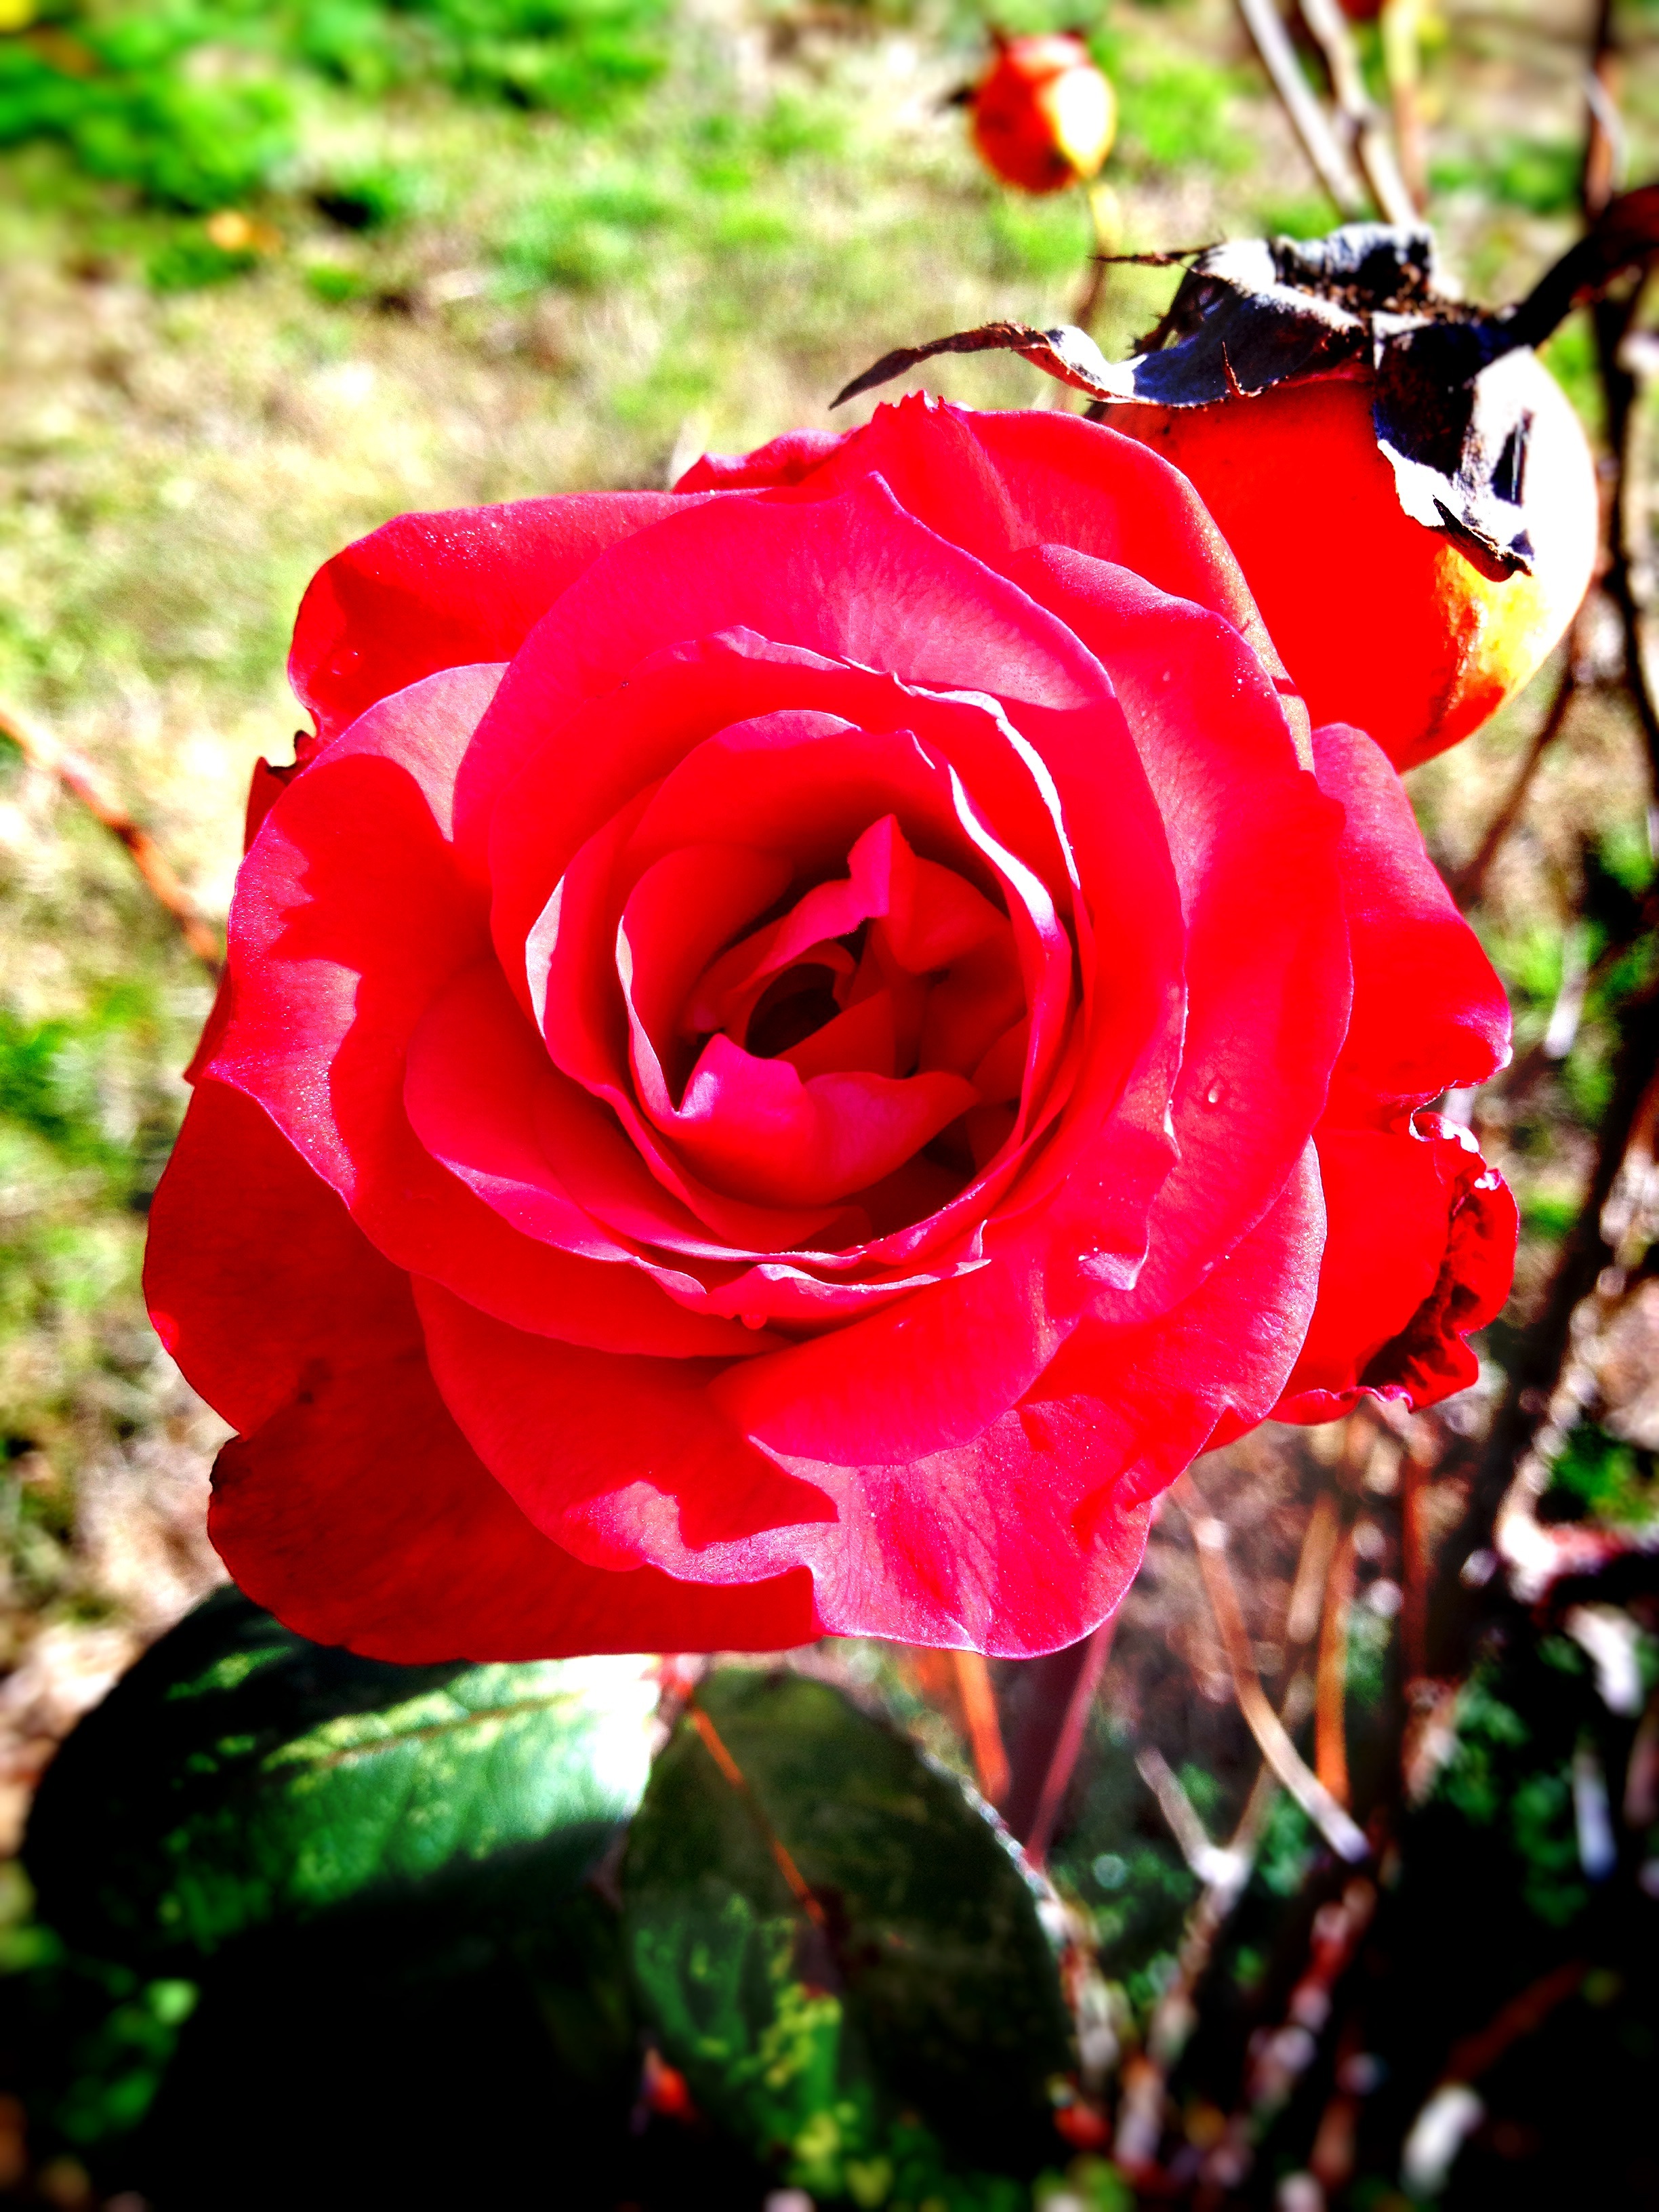
nature, blossom, plant, vintage, leaf, fall, flower, petal, floral, rose, red, autumn, flora, floribunda, macro photography, flowering plant, garden roses, rose family, vintage flower, land plant, rose order